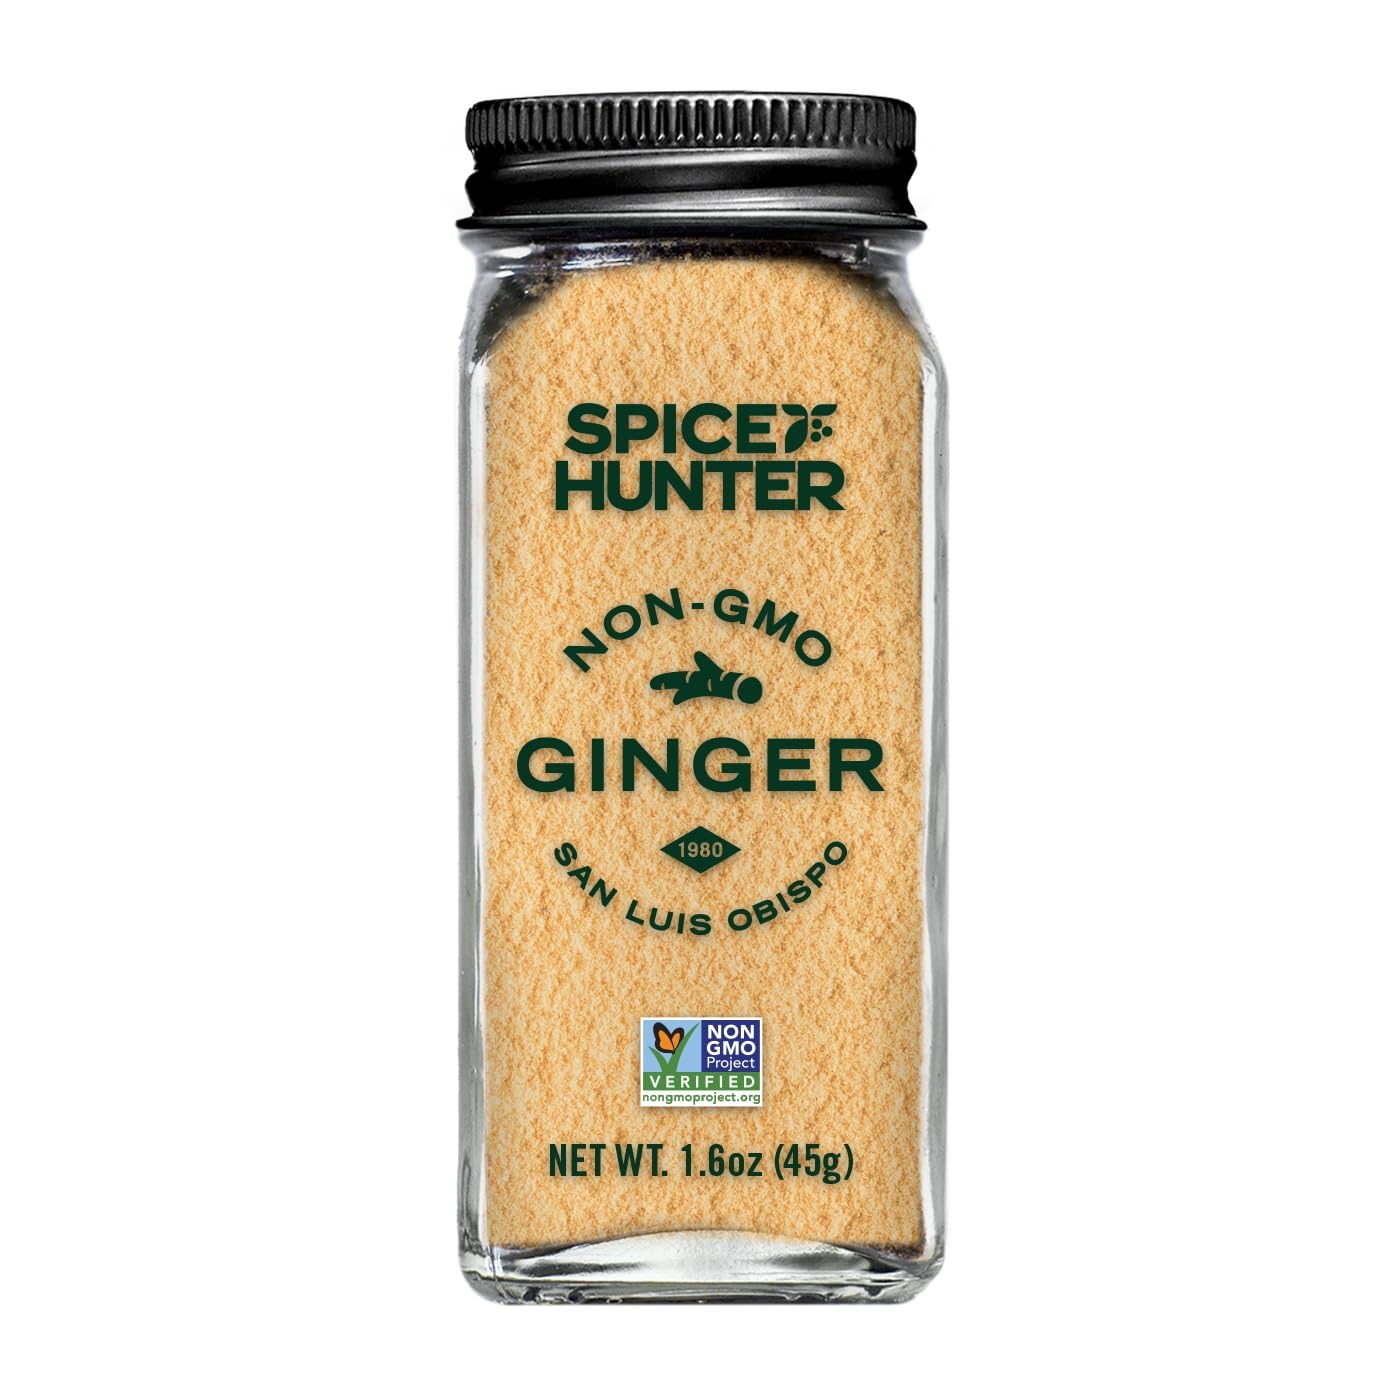
Item Name: GINGER GRND CHINESE
Bullet Point 1: Ginger, Chinese, Ground | Natural | Kosher Certified
Bullet Point 2: Ginger, a hot, sweet spice with a hint of citrus, is an essential ingredient in Asian, Middle Eastern and Indian cooking
Bullet Point 3: Use in stir-fry, marinades, tea, cookies, roasted veggies, smoothies, quick breads and pumpkin pie
Bullet Point 4: A world of flavor awaits. Let the culinary adventure begin.
Bullet Point 5: Crafted by The Spice Hunter
Value: 1.6
Unit: Ounce

Price: 12.9